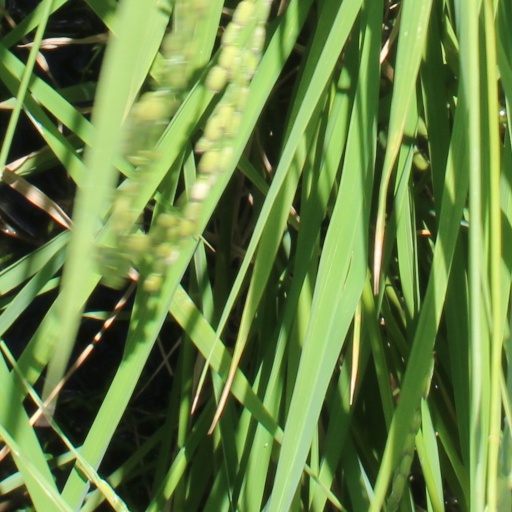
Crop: rice